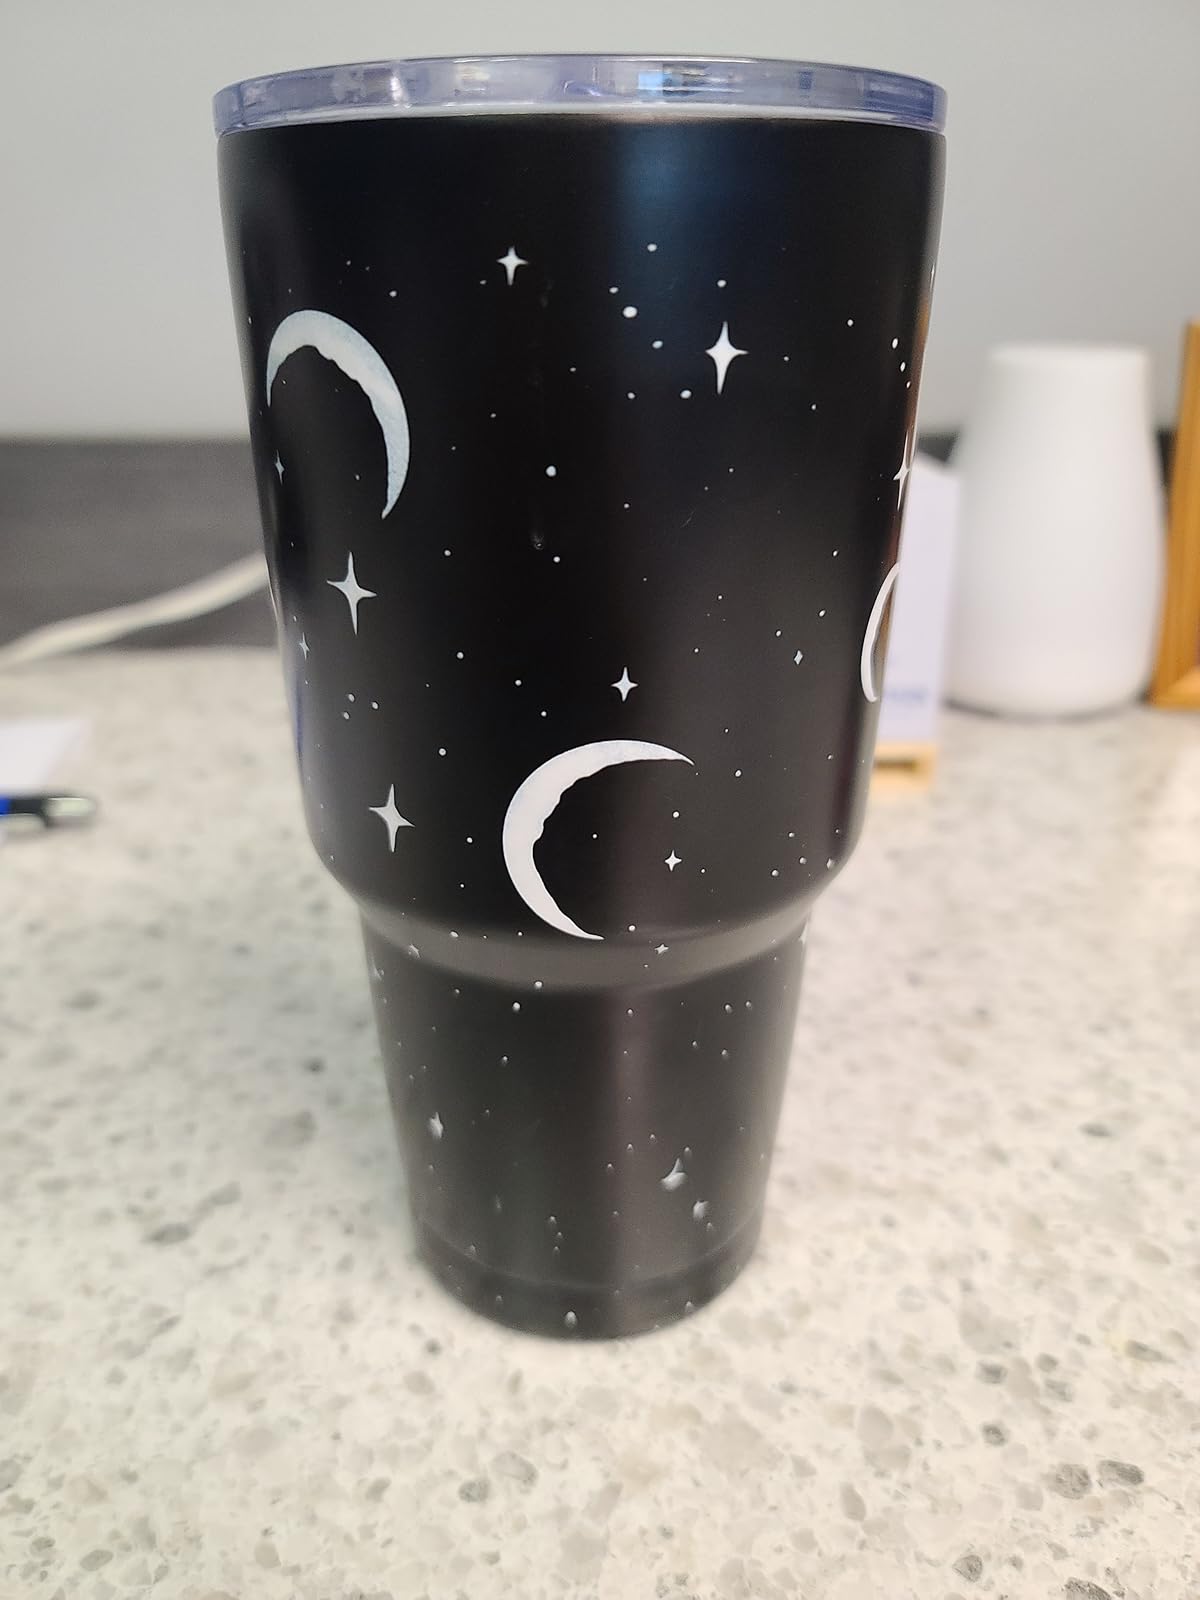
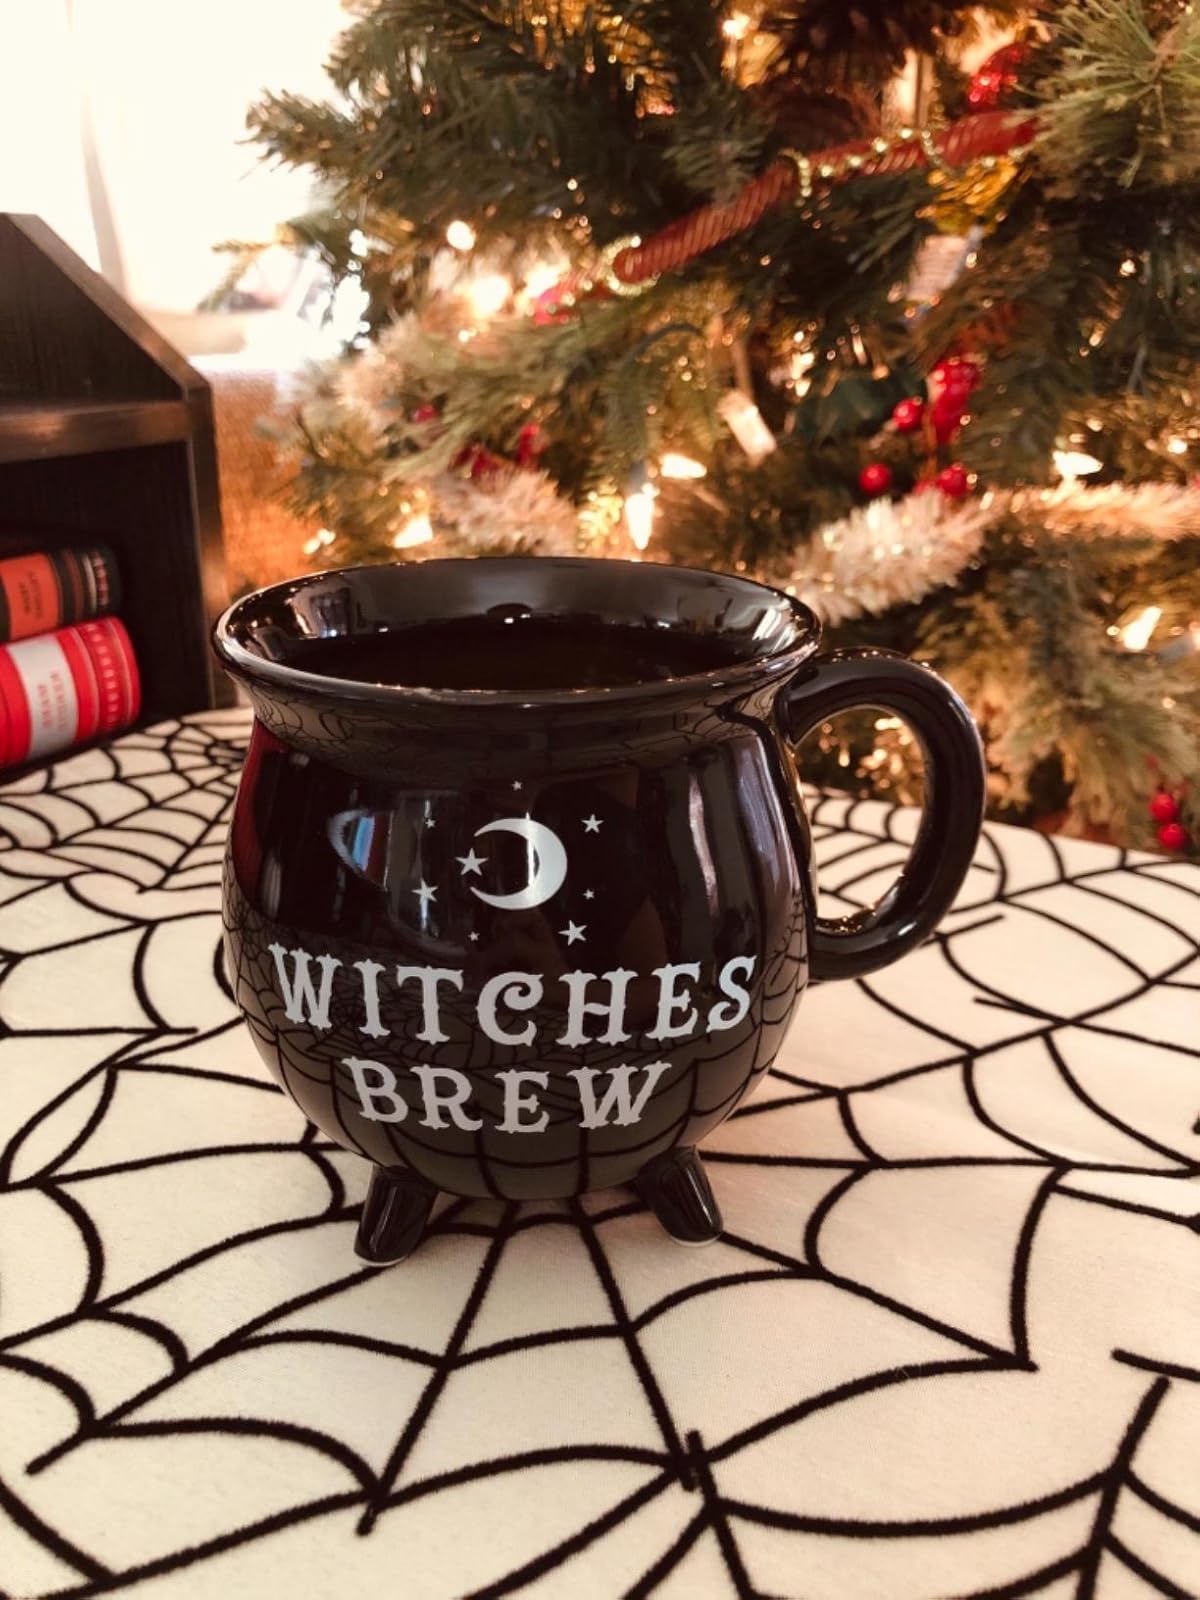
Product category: items_mug
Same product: no